Describe the emotion expressed in this image:  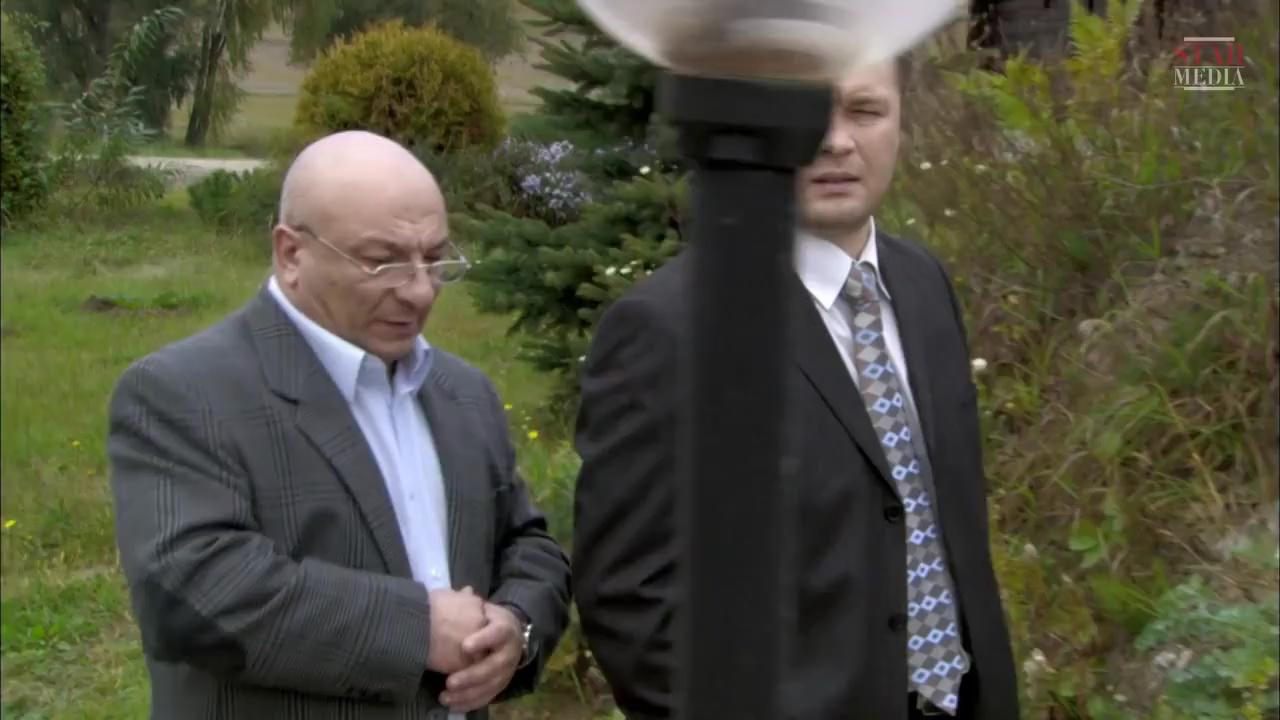
This person displays Suffering, valence and arousal with low intensity.